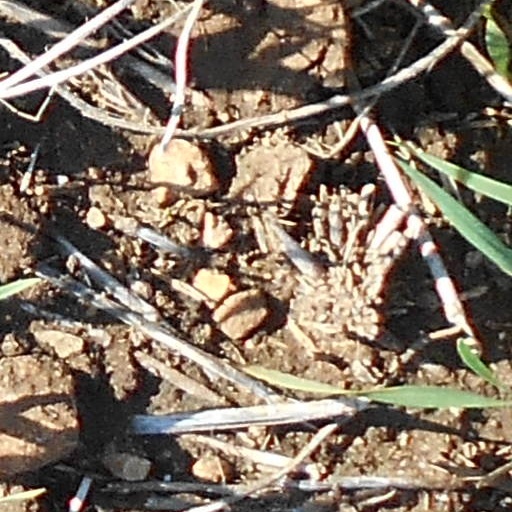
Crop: wheat